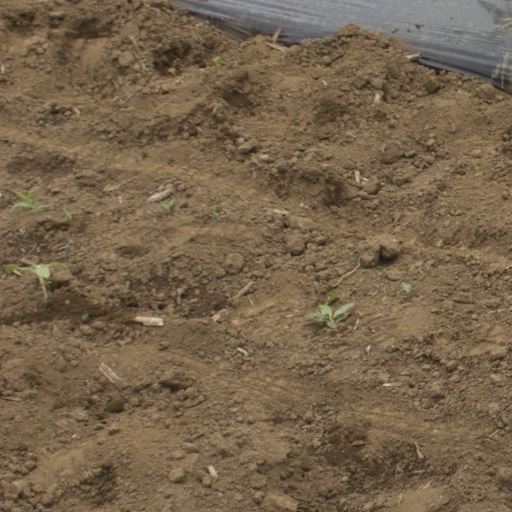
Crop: Jerusalem artichoke